Al Hobman

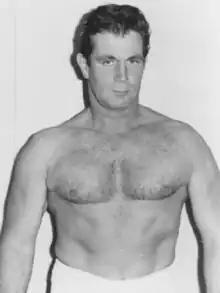

Allan "Al" Hobman (23 April 1925 – 21 September 2008) was a New Zealand professional wrestler, trainer and promoter. Hobman was one of the first homegrown stars to emerge from the Dominion Wrestling Union, and later Steve Rickard's All Star-Pro Wrestling, during the 1960s and 70s such as Tony Garea, Peter Maivia and The Sheepherders. Hobman twice won the NWA New Zealand Heavyweight Championship from John Da Silva in 1960 and Steve Rickard in 1964 with a combined reign of nearly 6 years as champion. He and Rickard were also the first New Zealand Tag Team Champions.